Mickey Hatcher

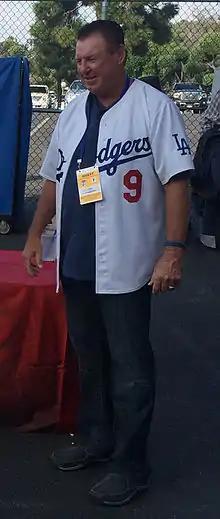
Mickey Hatcher poses for photo before Dodgers playoff game

He is admired for his fun-loving approach to playing baseball, particularly on the World Champion 1988 Dodger team, and was featured in various presentations to the tune of the "Mickey Mouse Club" song. He would sprint to first base after drawing walks, like Pete Rose, and garnered a lot of media attention in the 1988 World Series by hitting a first-inning home run in Game 1 and sprinting full-speed around the bases instead of jogging. This prompted NBC broadcaster Joe Garagiola to say "He's the cover of "The Saturday Evening Post"!" and "He's running like he's afraid they're going to take it off the board!" Hatcher had only hit one home run in that 1988 season, but hit two in the World Series.